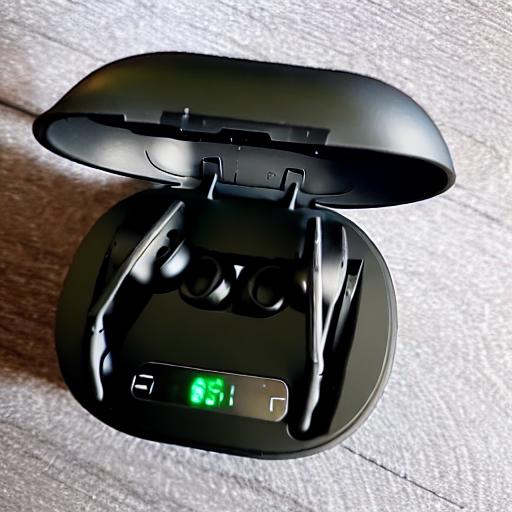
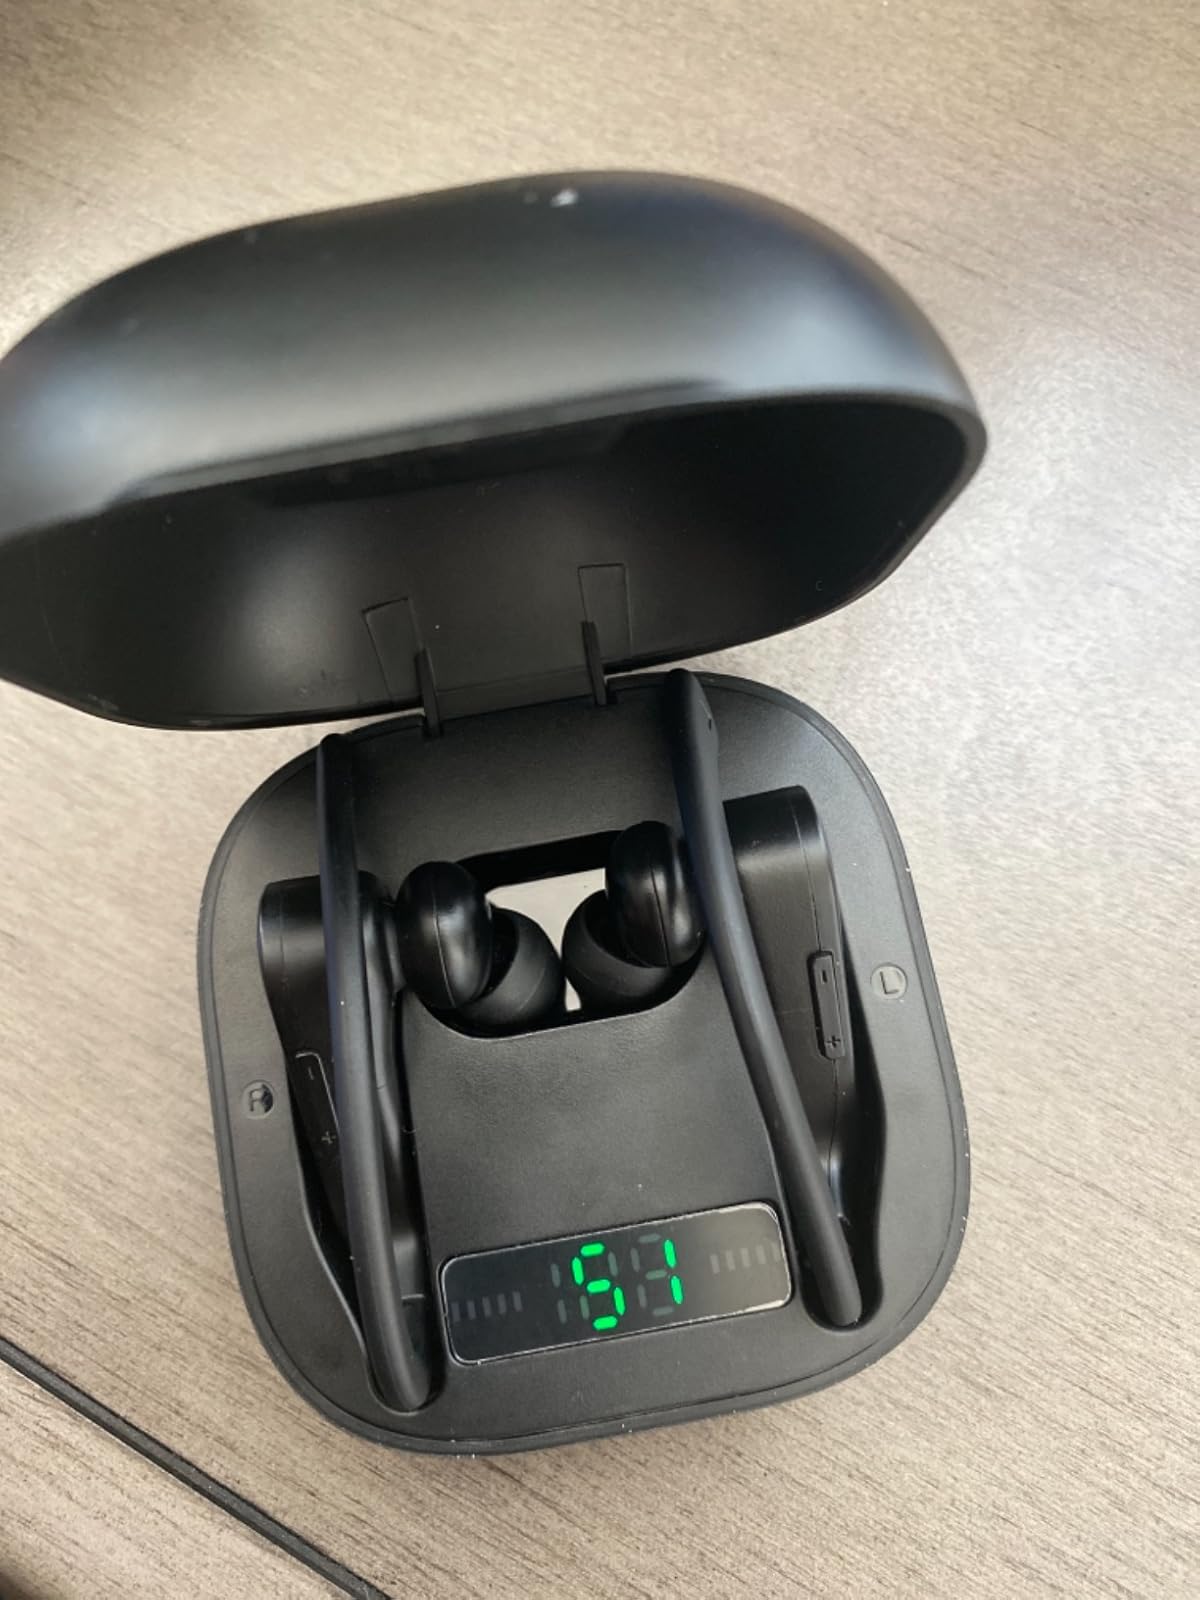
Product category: earbuds
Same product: no